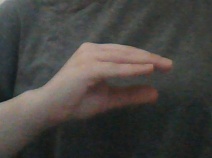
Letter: jeem